History of Lodi

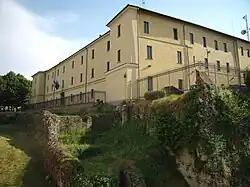
A view of the Visconti Castle

Towards the end of the 13th century, the city experienced considerable urban expansion, with the remaking of the city walls and the start of the construction of a number of new buildings, including the central core of Palazzo Broletto and the church of San Francesco; the latter, in particular, is notable for the two "open-air" biforas on its façade, which constitute the first example of an architectural arrangement that between the 14th and 15th centuries spread throughout northern Italy. Around 1300, the popular legend of the dragon Tarantasio was propagated: according to local folklore, the creature haunted the marshy waters of Lake Gerundo and, with its deadly miasmas, triggered the frequent malaria epidemics that affected the area. In 1301, a conflict against the Ghibelline Matteo I Visconti, lord of Milan, began: after forming an alliance with the rulers of Pavia and Piacenza, Antonio Fissiraga gathered anti-Visconti forces in the spring of the following year and moved toward the Ambrosian city, where the outbreak of a revolt forced the Milanese nobleman to surrender without a fight and cede supremacy to the Della Torre.